Khayelitsha

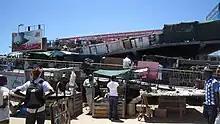
The outside of the Khayelitsha Metrorail Station (2012)

According to the 2011 census, Khayelitsha has a population of 391,749. In 2018, according to Dr Gio Perez, Chief Director for Metro Health Services it is estimated the population has grown to just under 500 000 people. There is a lot of controversy around Khayelitsha demographics data with some inaccurate claims that it is inhabited by in-between 1M and 2.4M people. During a commission of inquiry in 2014, Professor Charles Simkins, a leading South African demographer who served on the Statistics Council for a decade, defended the census data and its methodology which evaluated the number of inhabitants was between 370 000 and 426 000 in 2011. With the support of Professor Jeremy Seekings and by corroborating this data with the numbers of paid social grants provided by the South African Social Security Agency (SASSA), they concluded that their figures should be accepted as “substantially accurate”.